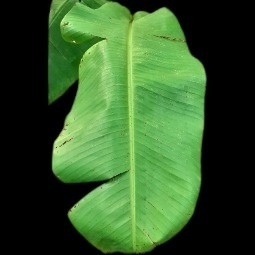
Label: Calcium